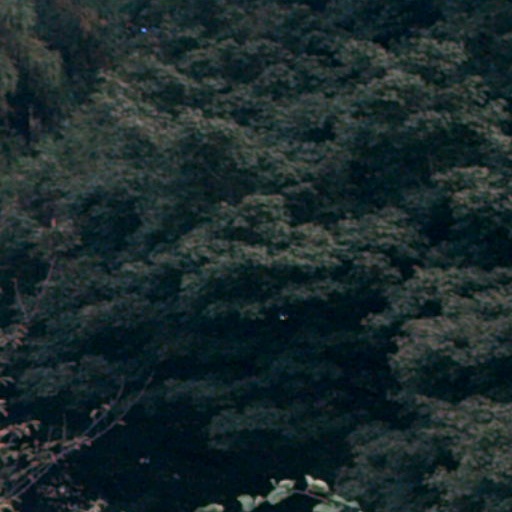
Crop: cassava